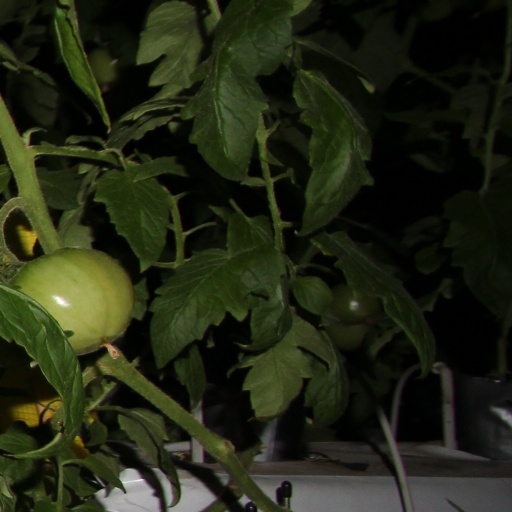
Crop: tomato